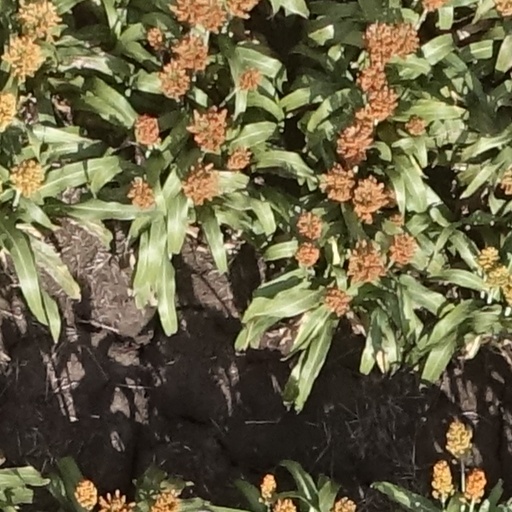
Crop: sorghum